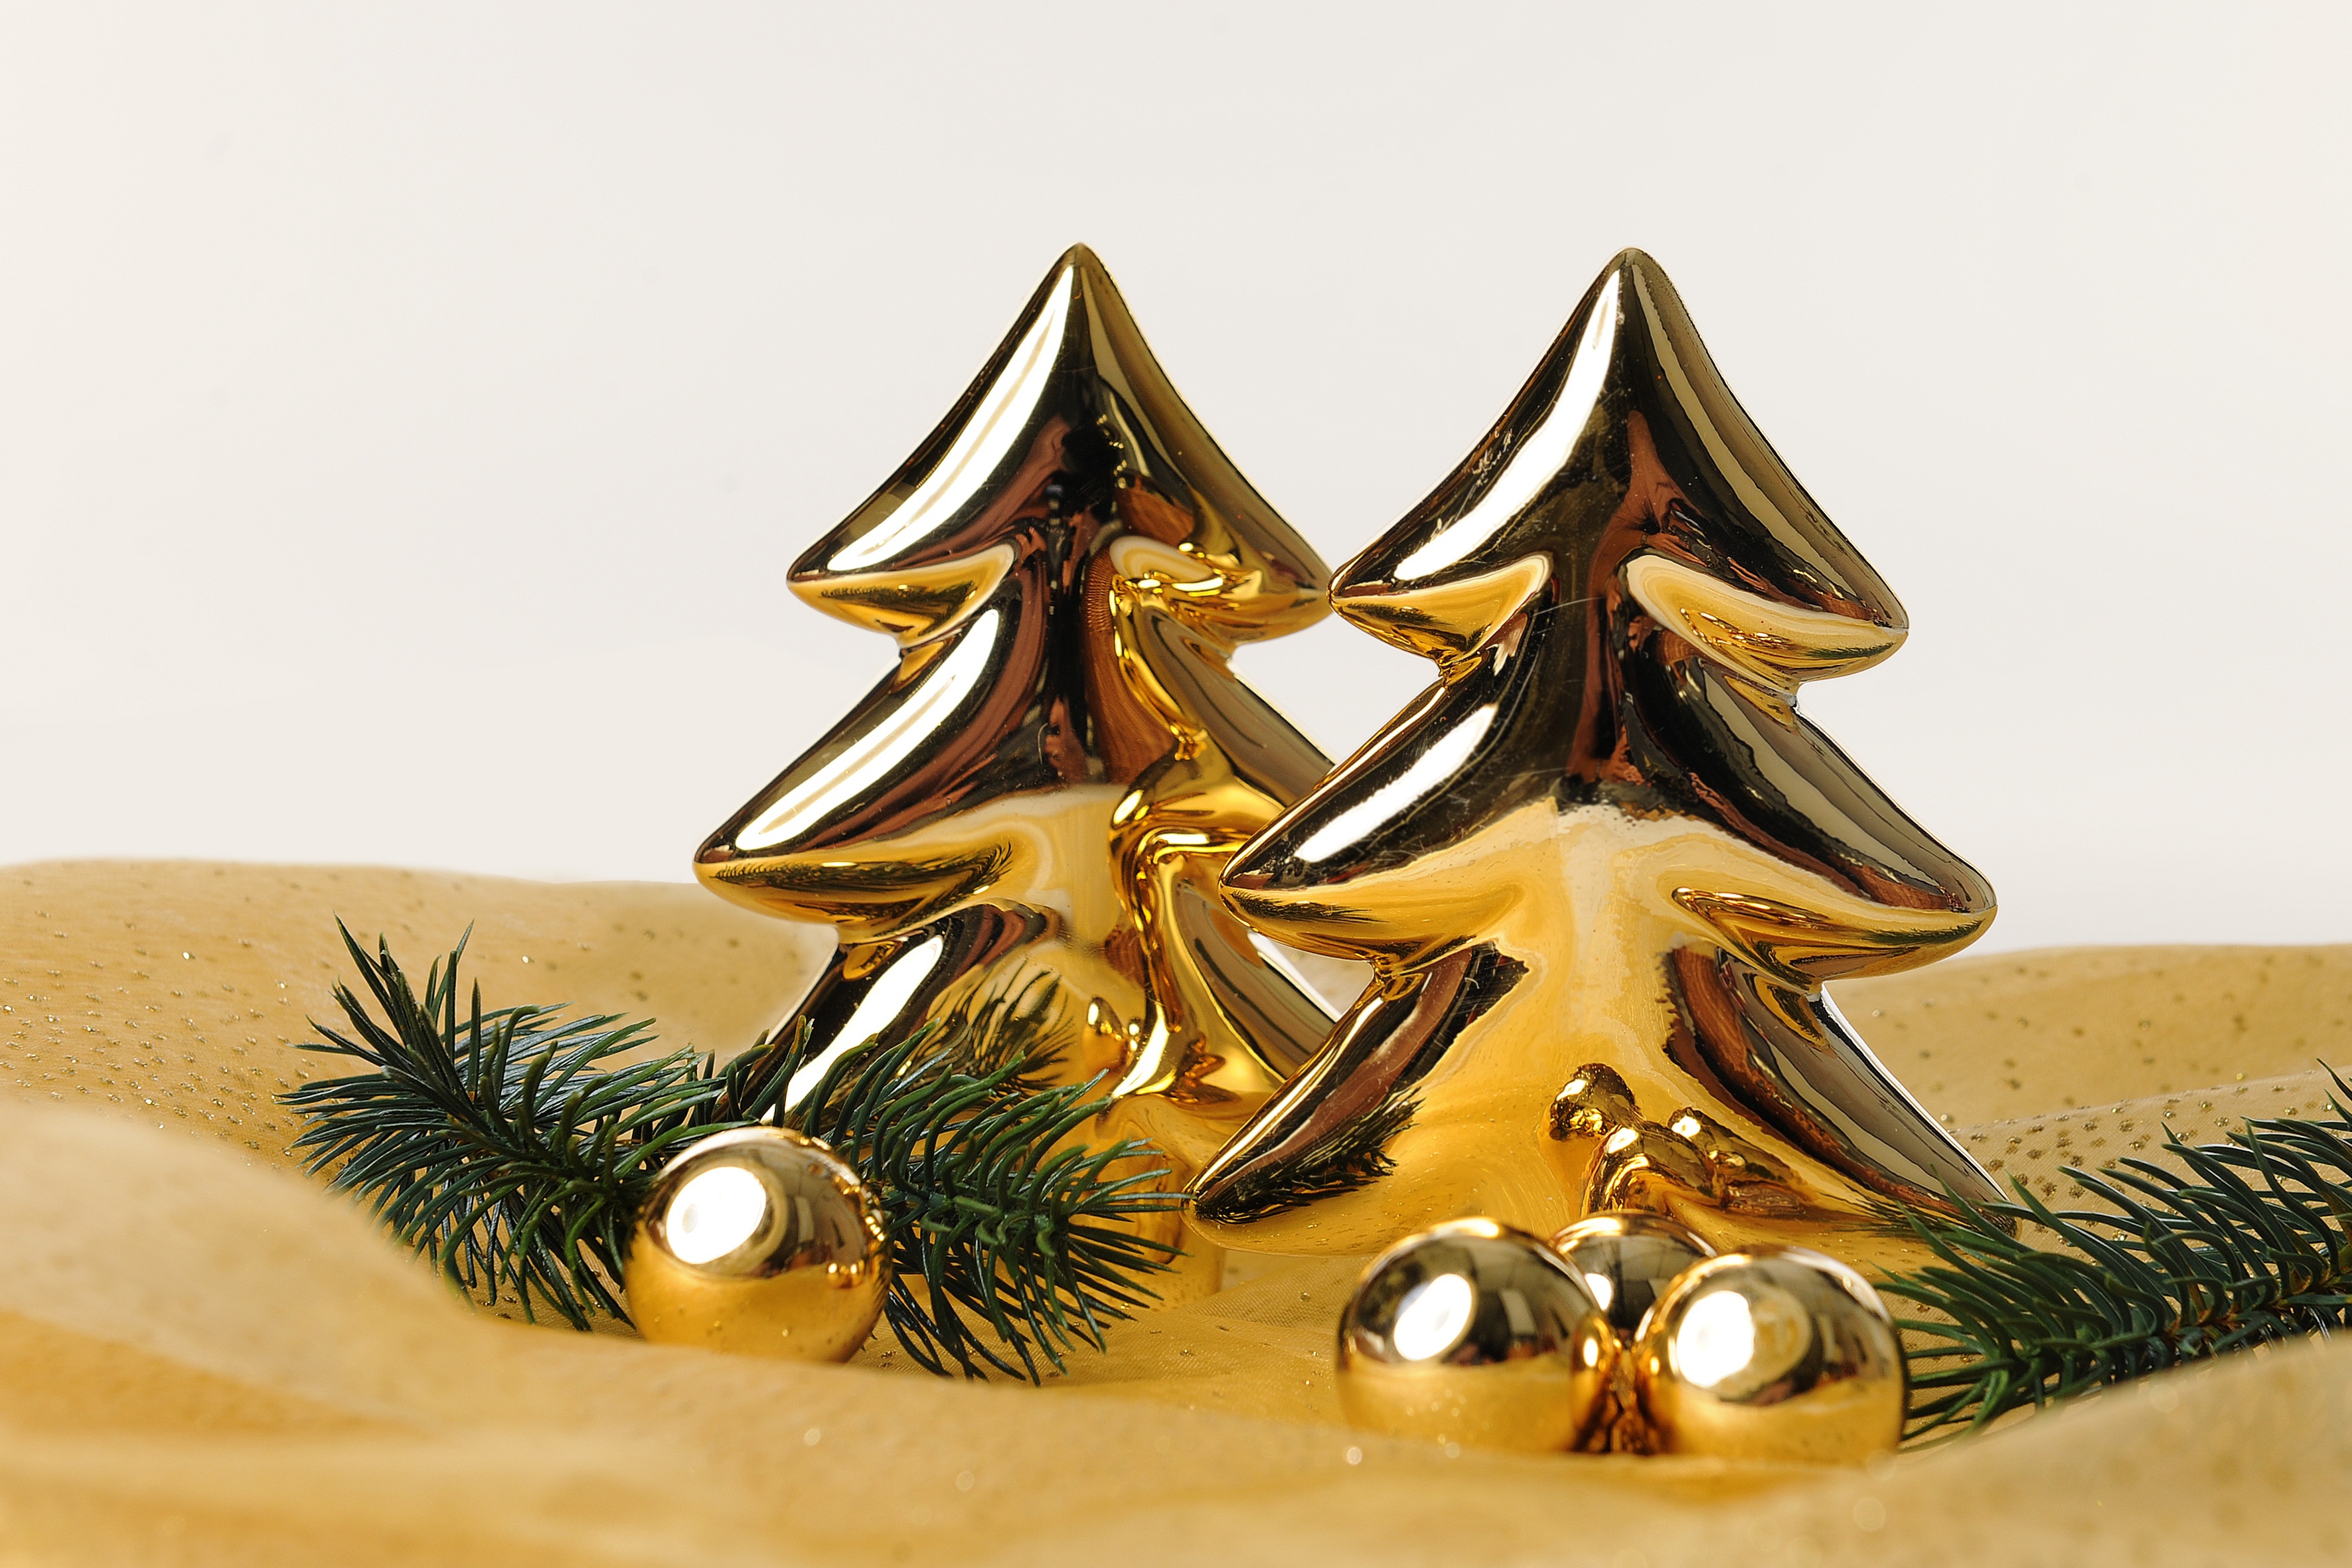
christmas, christmas tree, material, sparkle, christmas decoration, jewellery, gold, brass, earrings, christmas motif, christmas card, christmas greeting, fir trees, fashion accessory